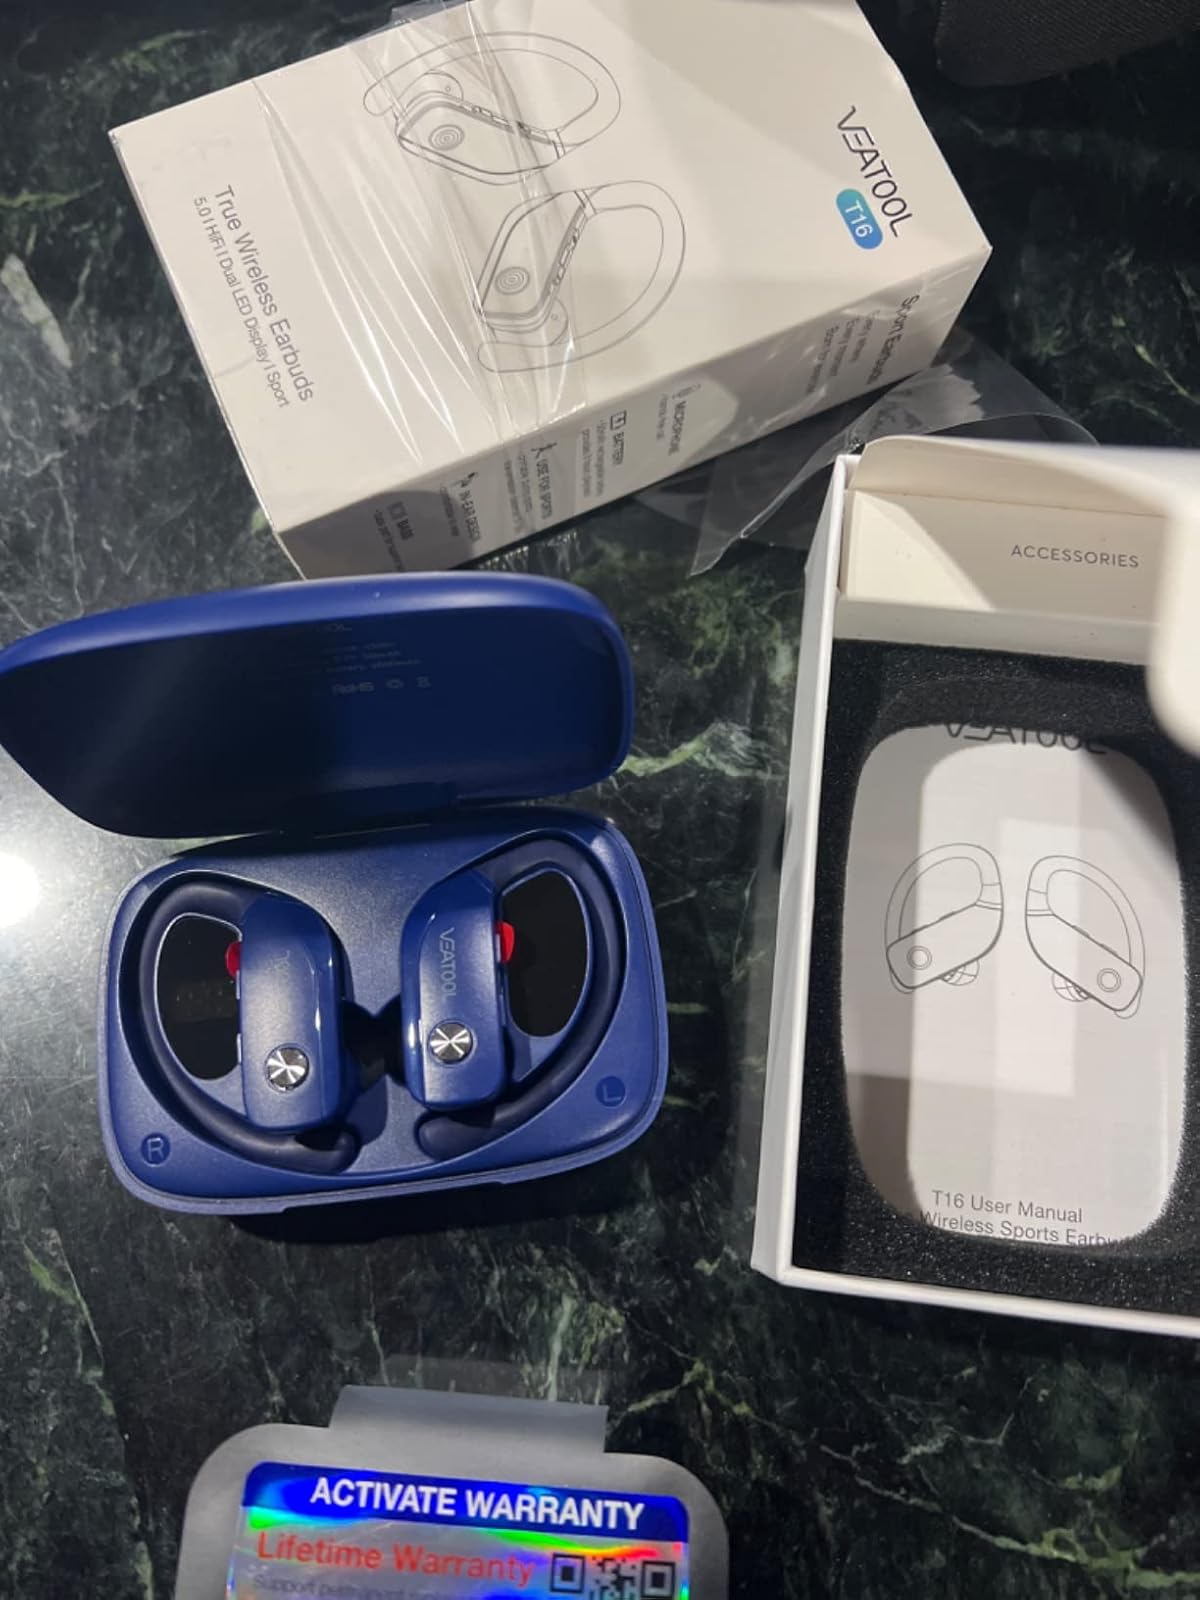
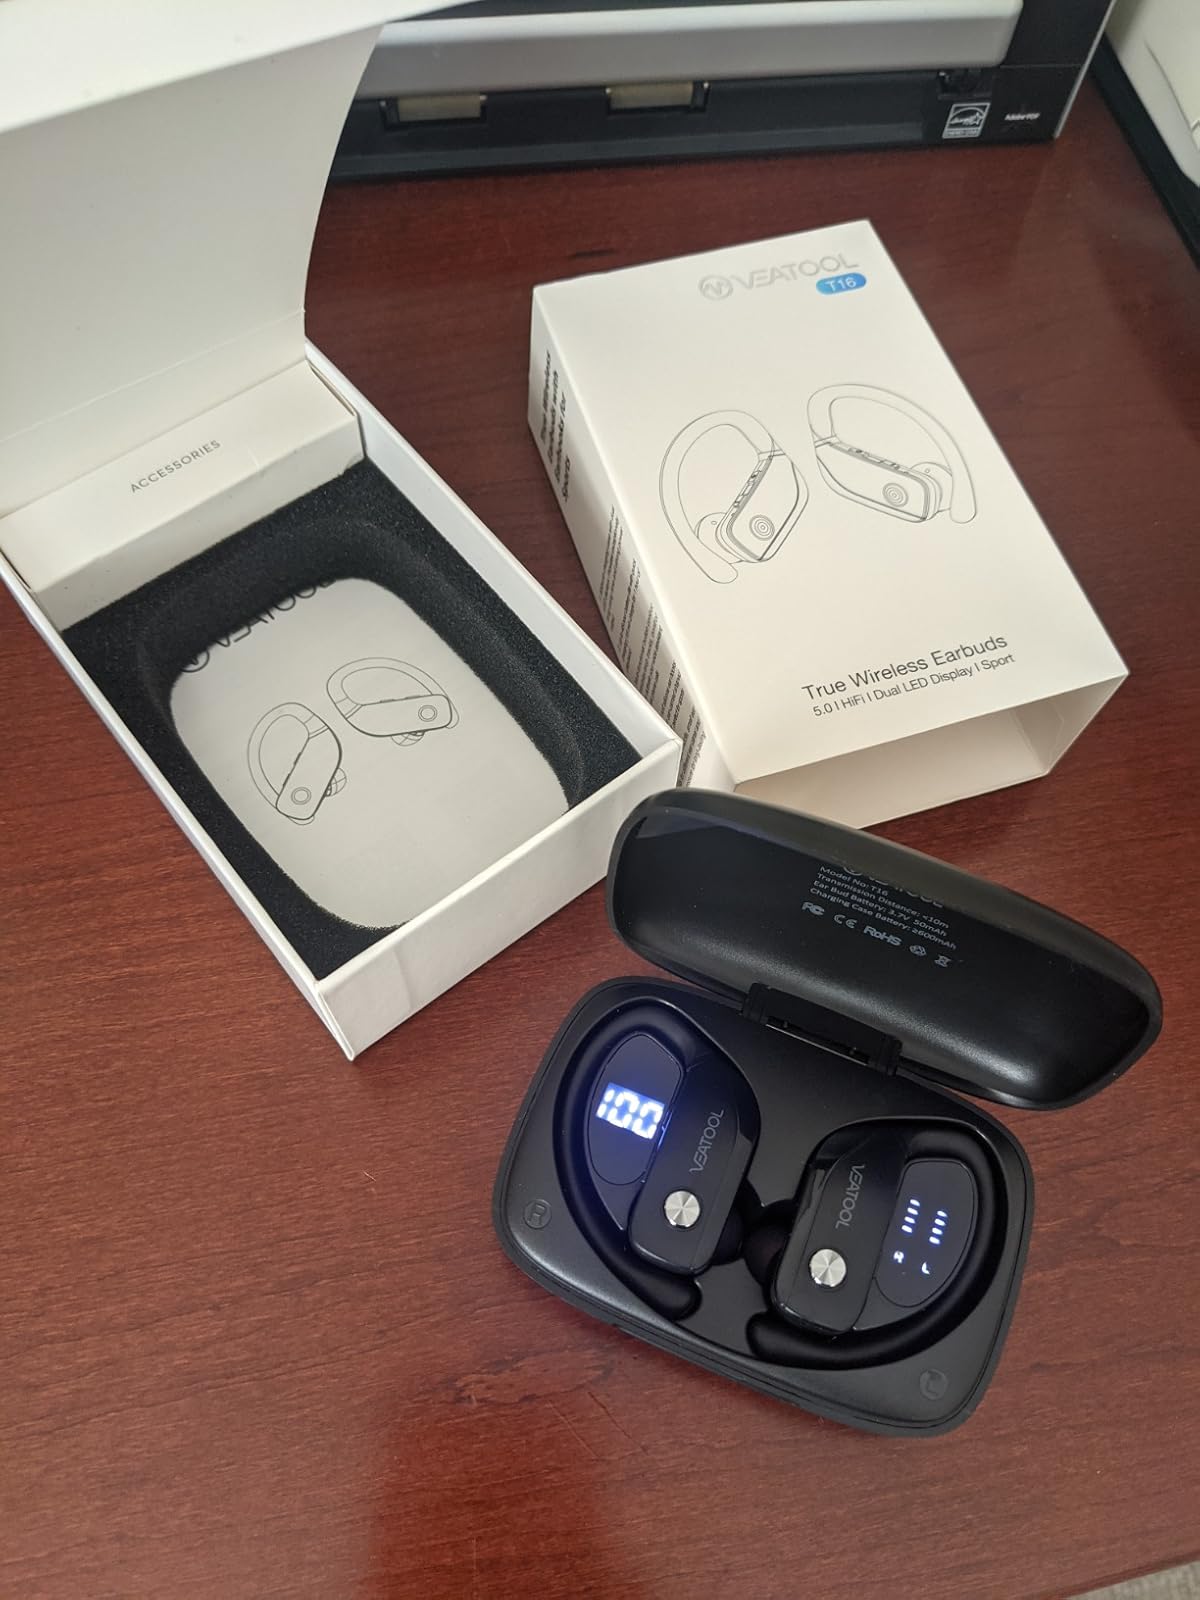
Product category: earbuds
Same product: no